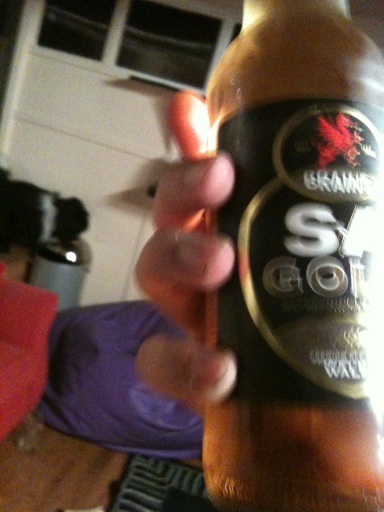Question: Can you tell me what this beer is?  Thanks you.
Answer: unanswerable